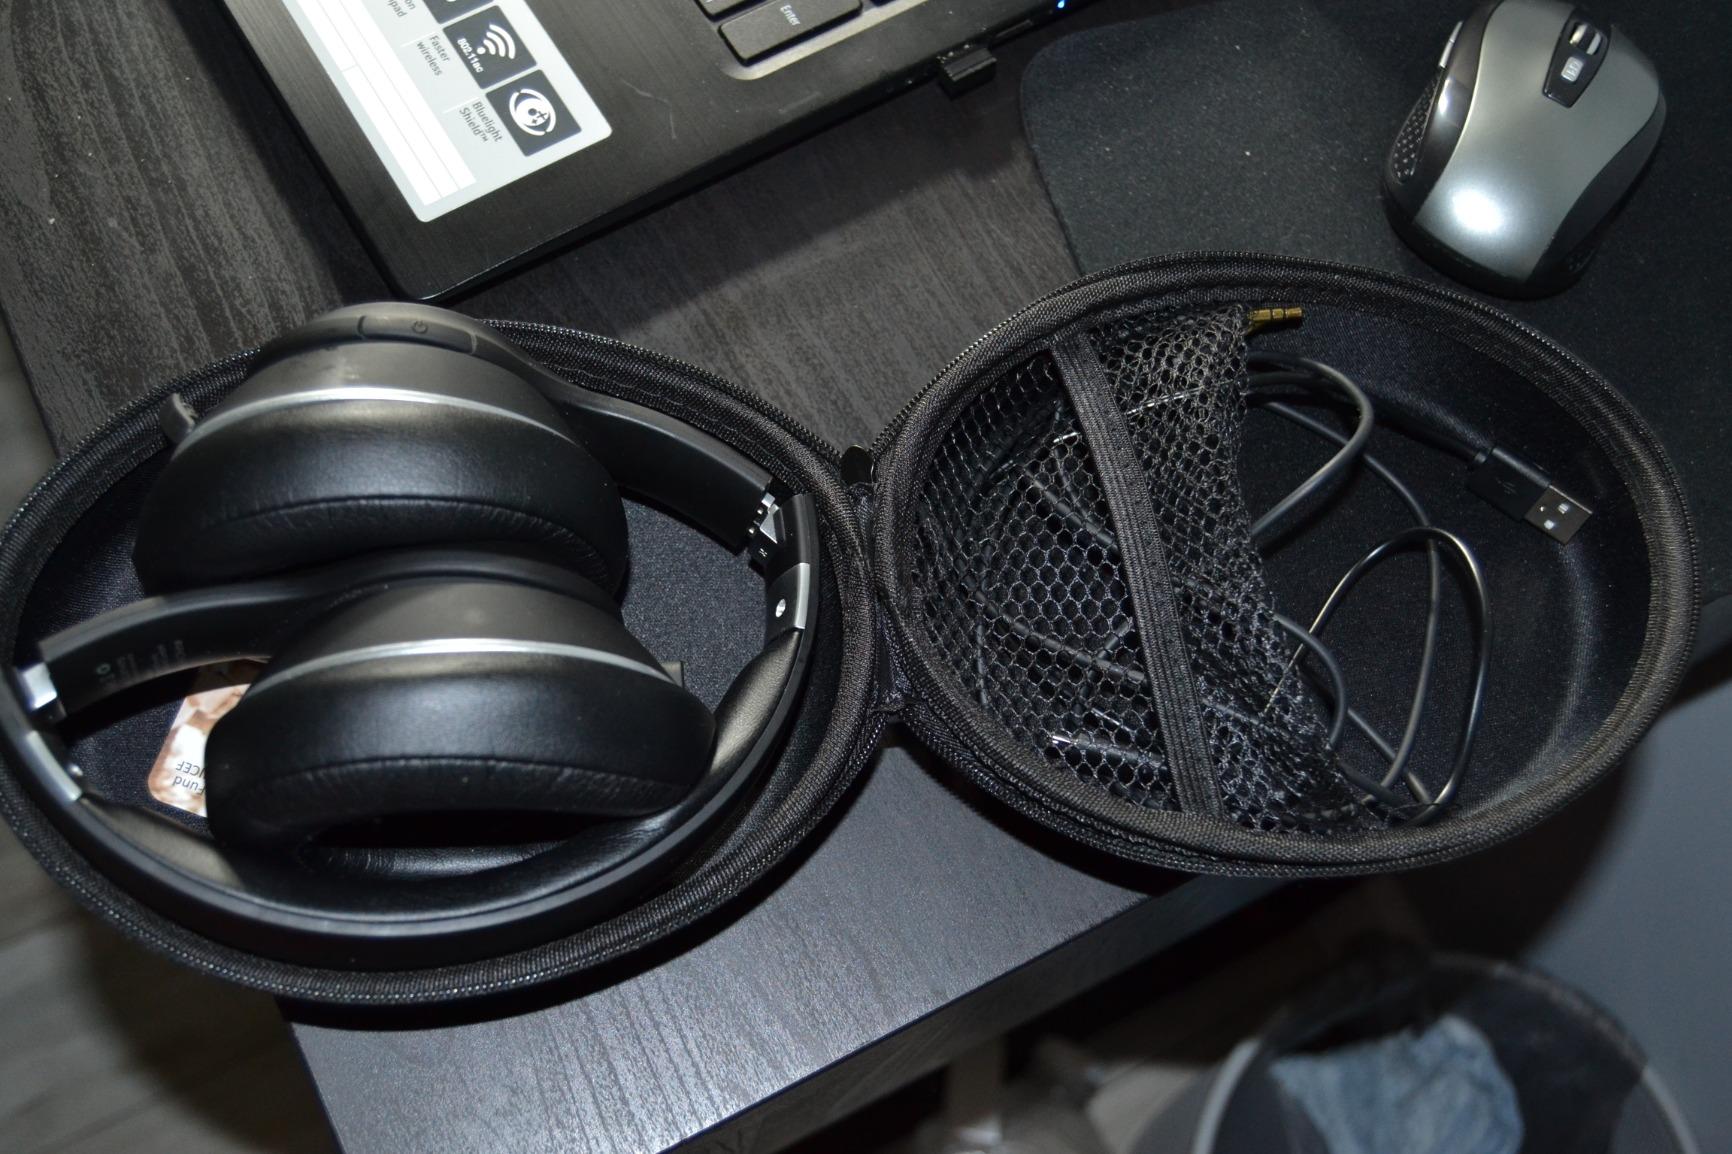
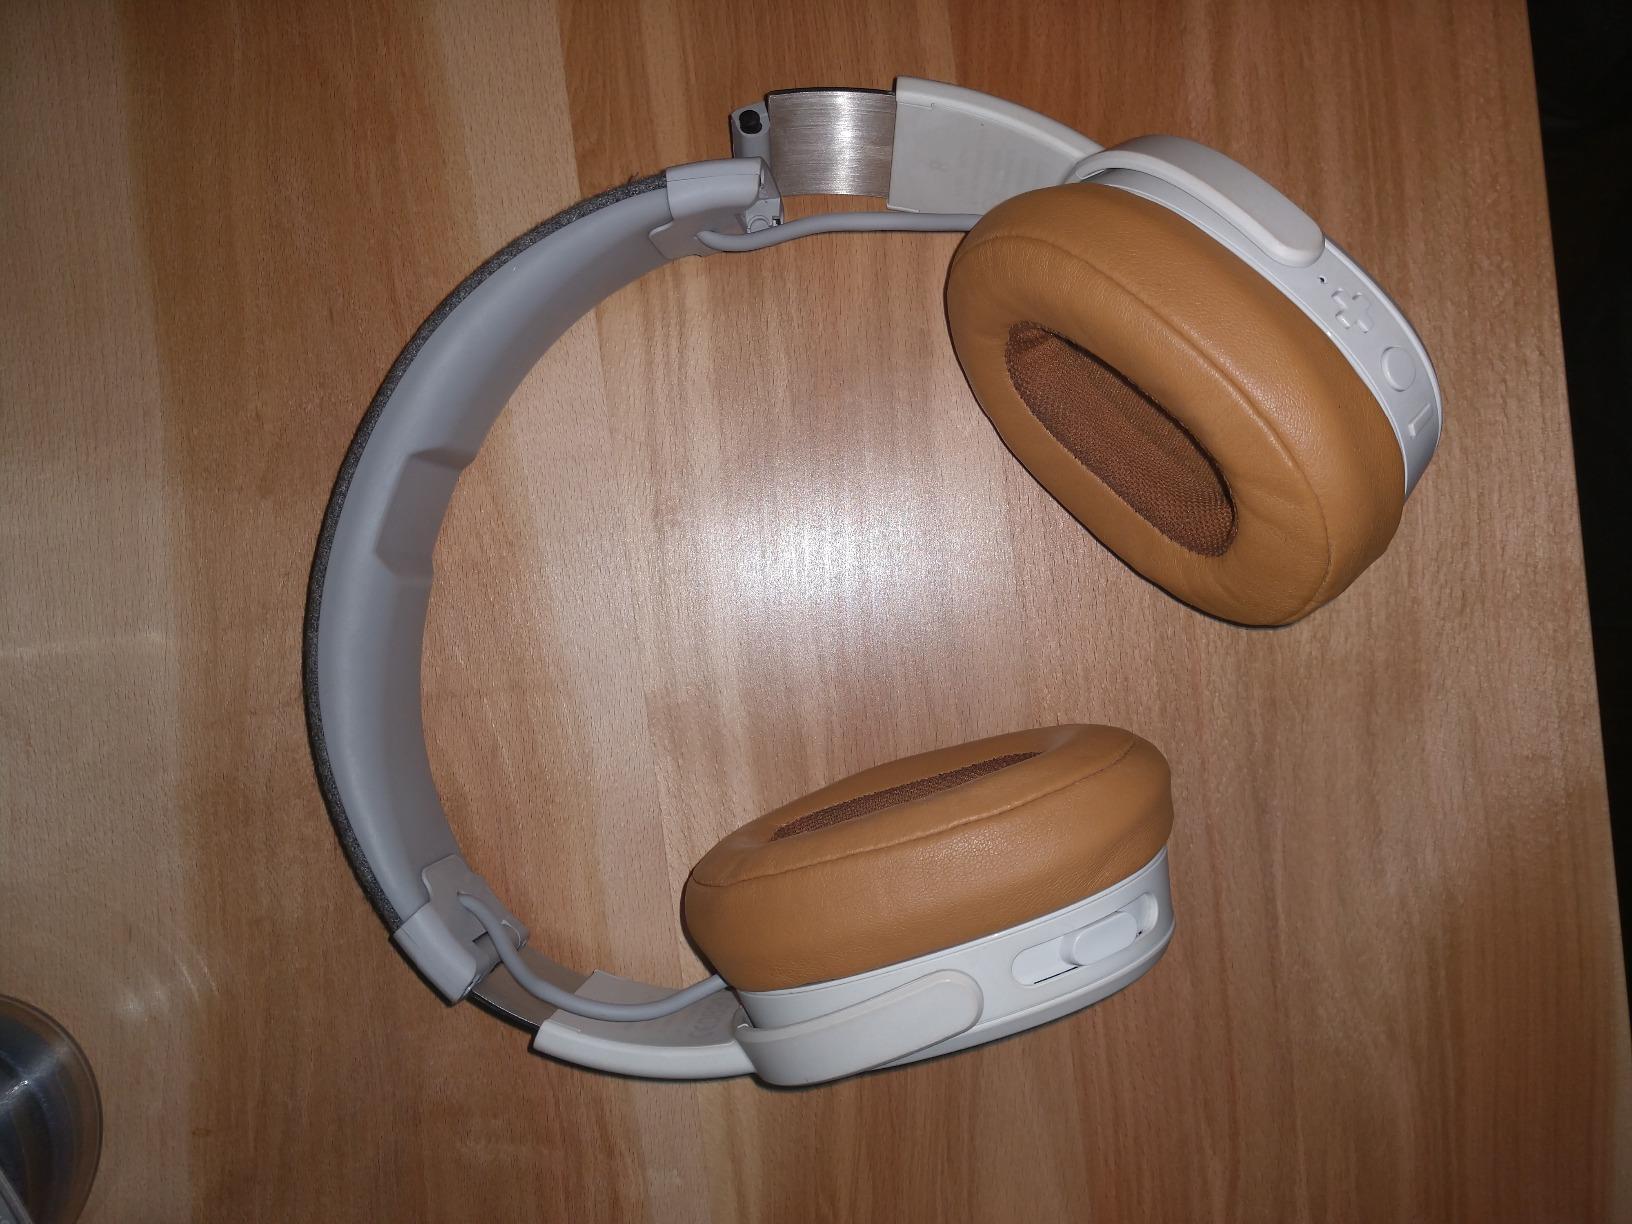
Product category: headphones
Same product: no